Annette McCarthy

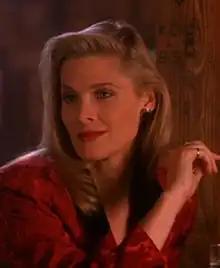
McCarthy in "Twin Peaks" (1990)

Annette McCarthy (April 12, 1958 – January 6, 2023) was an American film, television and stage actress, musician, and later director at a sound studio and executive chef, best known for her role as Evelyn Marsh in the second season of "Twin Peaks," and as Dr. Wendy Oliver in the cult film "Creature" (1985). She also appeared in several television films and series, including "Baywatch" and noted episodes of "Night Court" and "Riptide".